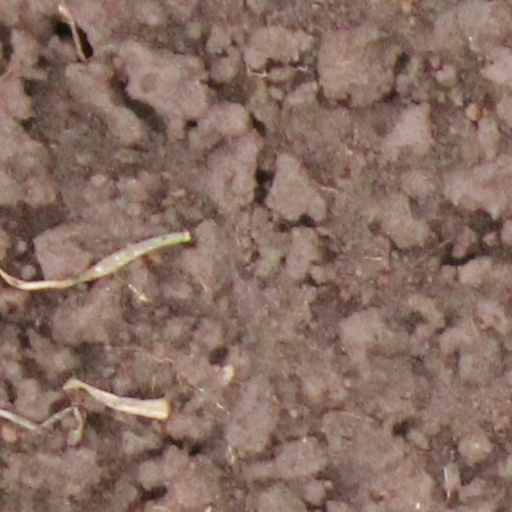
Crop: wheat